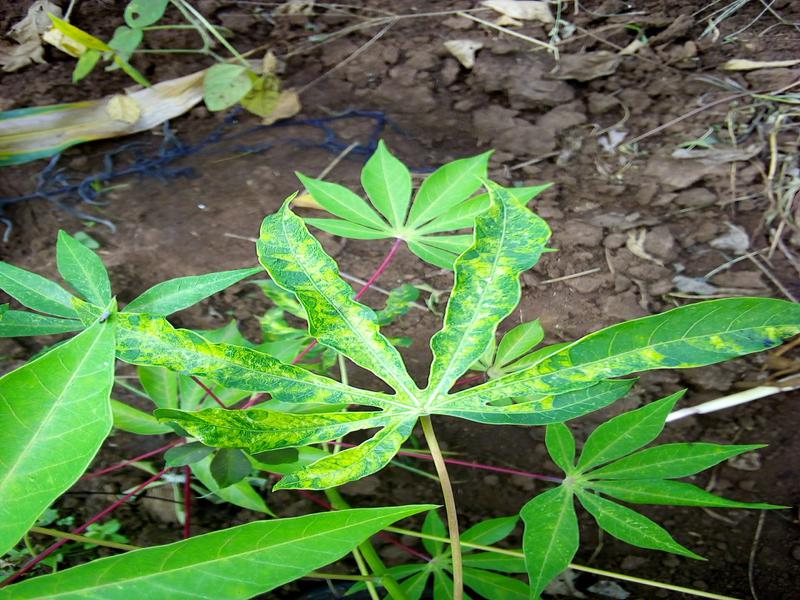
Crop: cassava
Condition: mosaic_disease